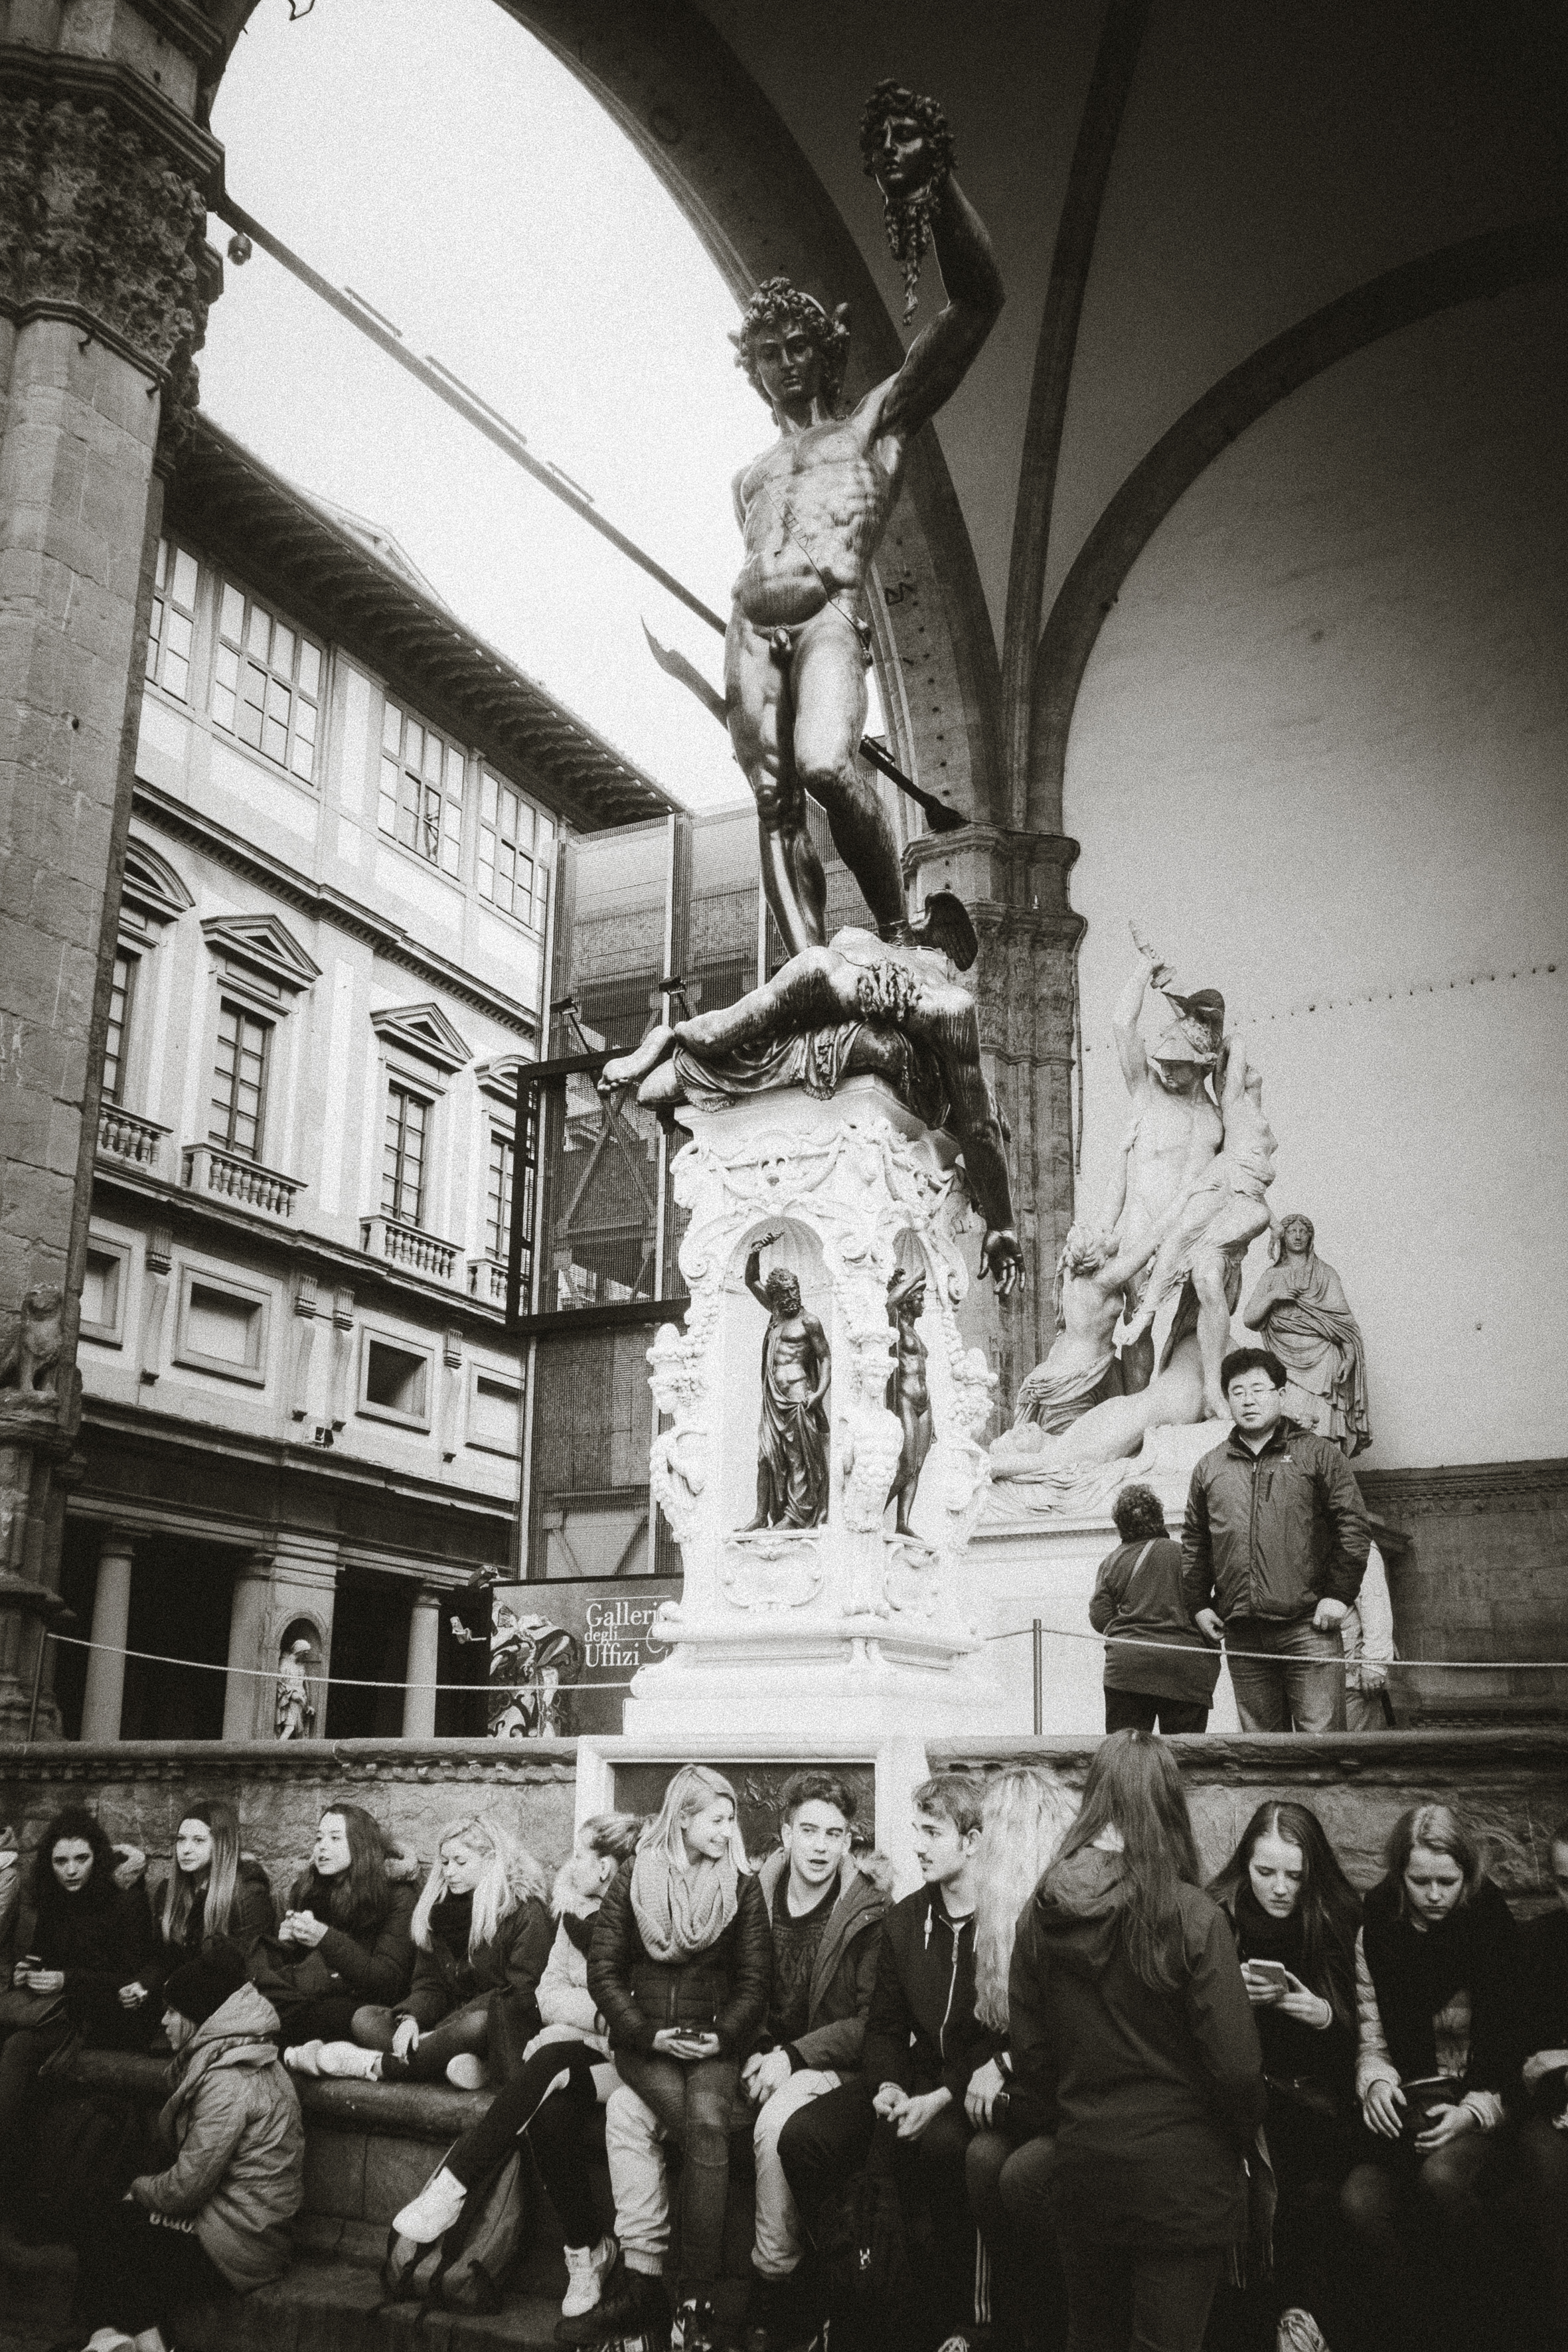
black and white, street, urban, monument, travel, fujifilm, statue, italy, monochrome, bw, blackandwhite, sculpture, blackwhite, art, temple, ngc, photograph, history, image, it, fuji, florence, fujixt1, firenze, fujix, noireblanc, toscana, monochrome photography, ancient history